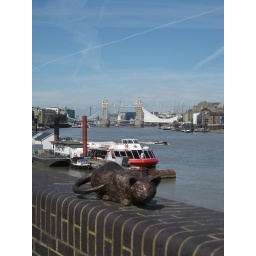
The world's most famous bridge (partly shrouded in plastic sheeting due to repairs) photographed from Rotherhithe.